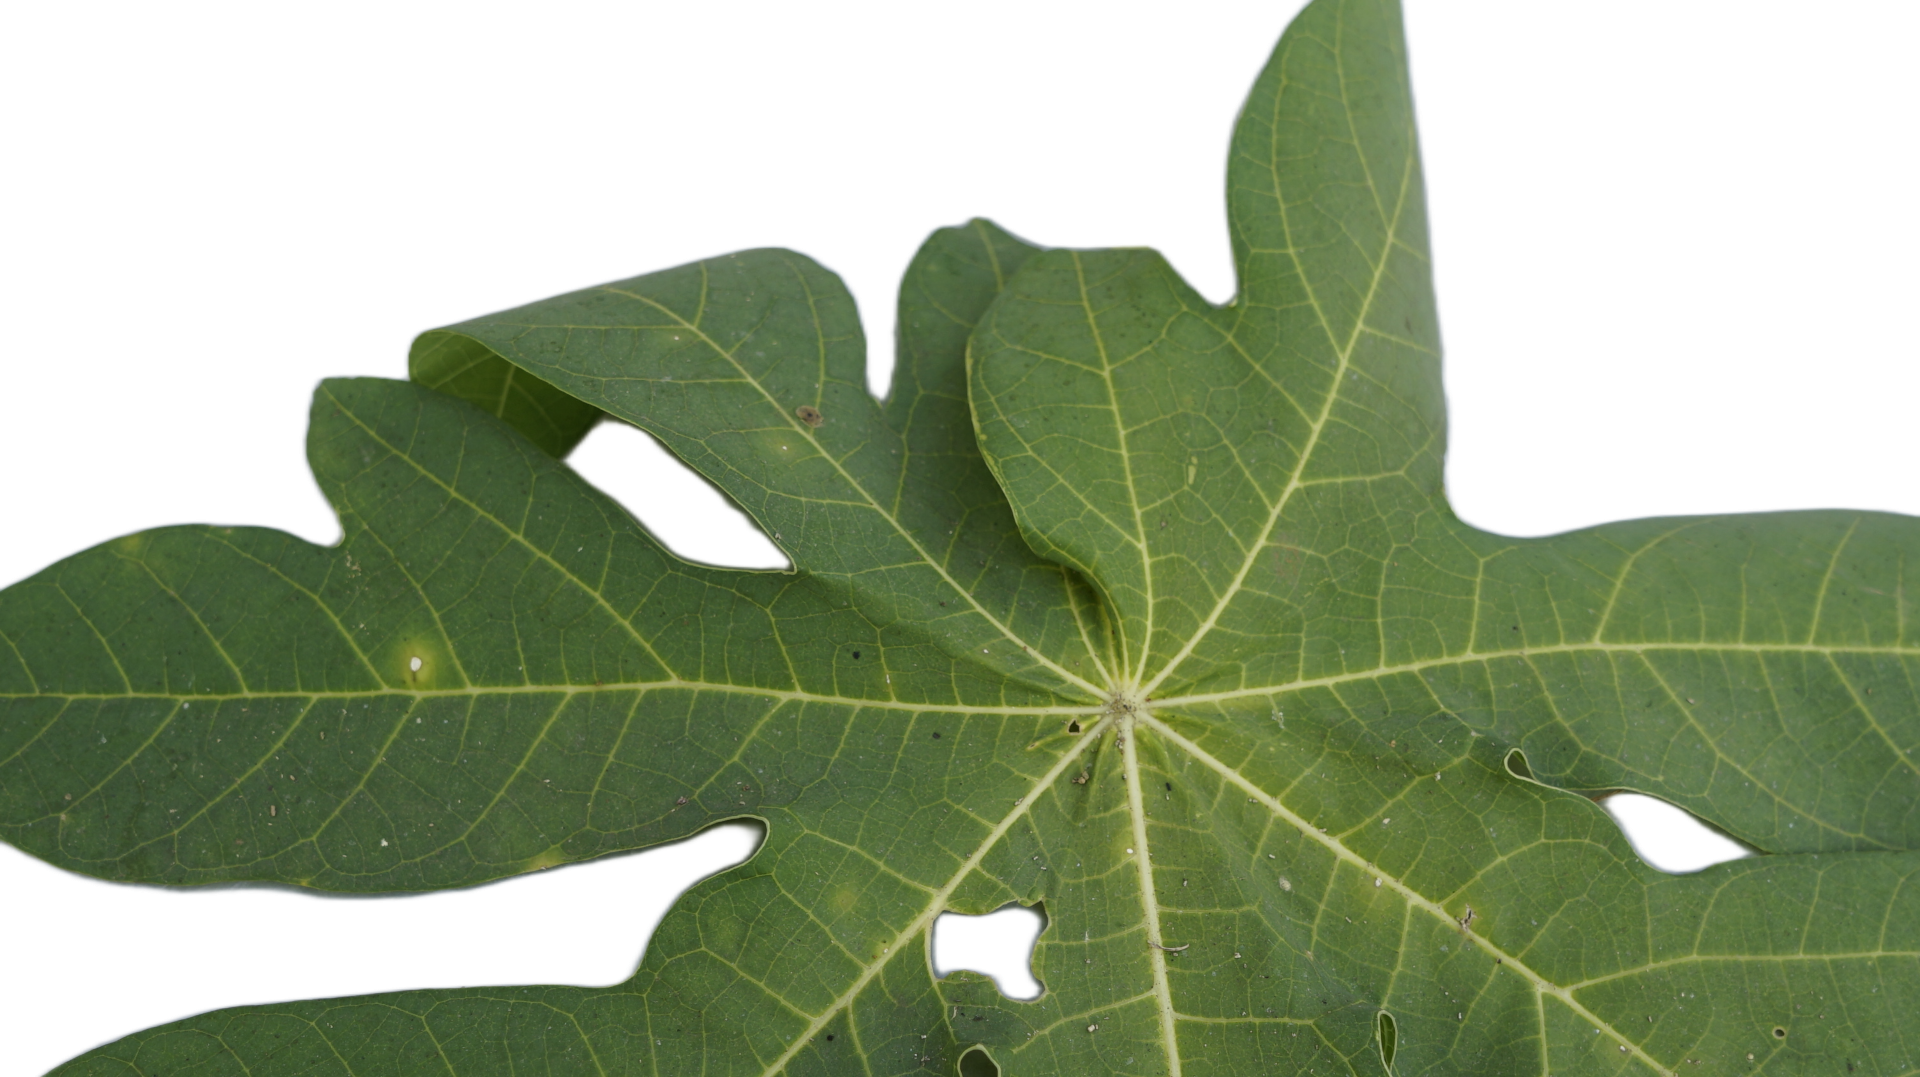
Crop: Papaya
Label: Pathogen_symptoms